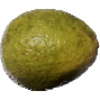
Label: Guava 1